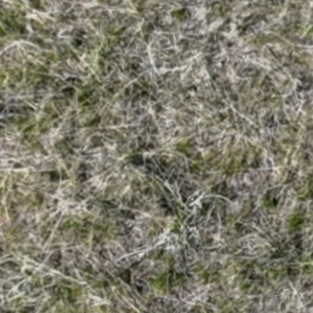
Month: may